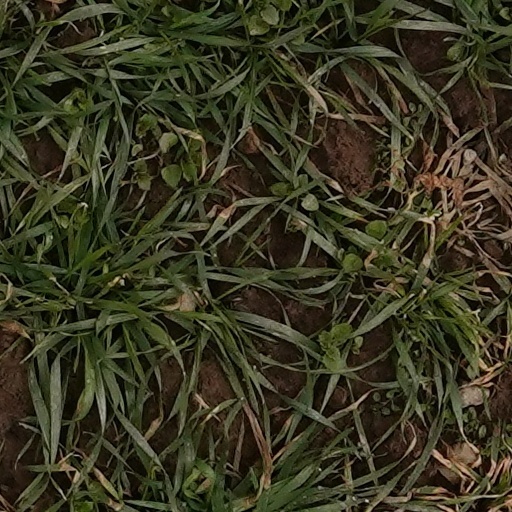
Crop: wheat